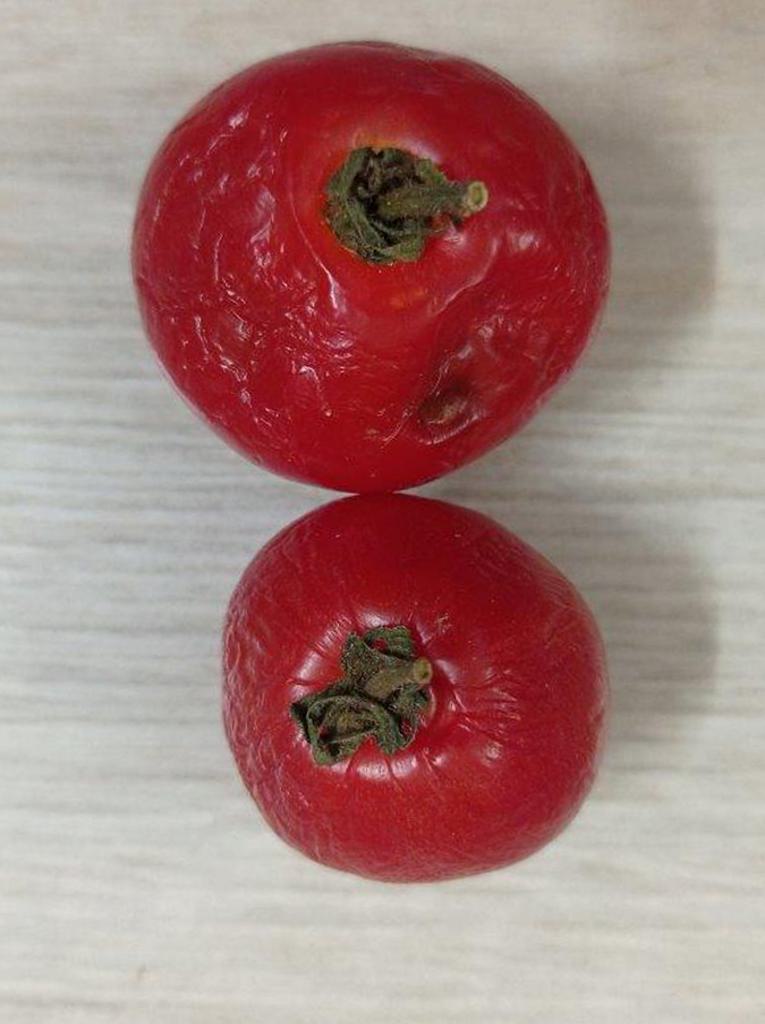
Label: Rotten